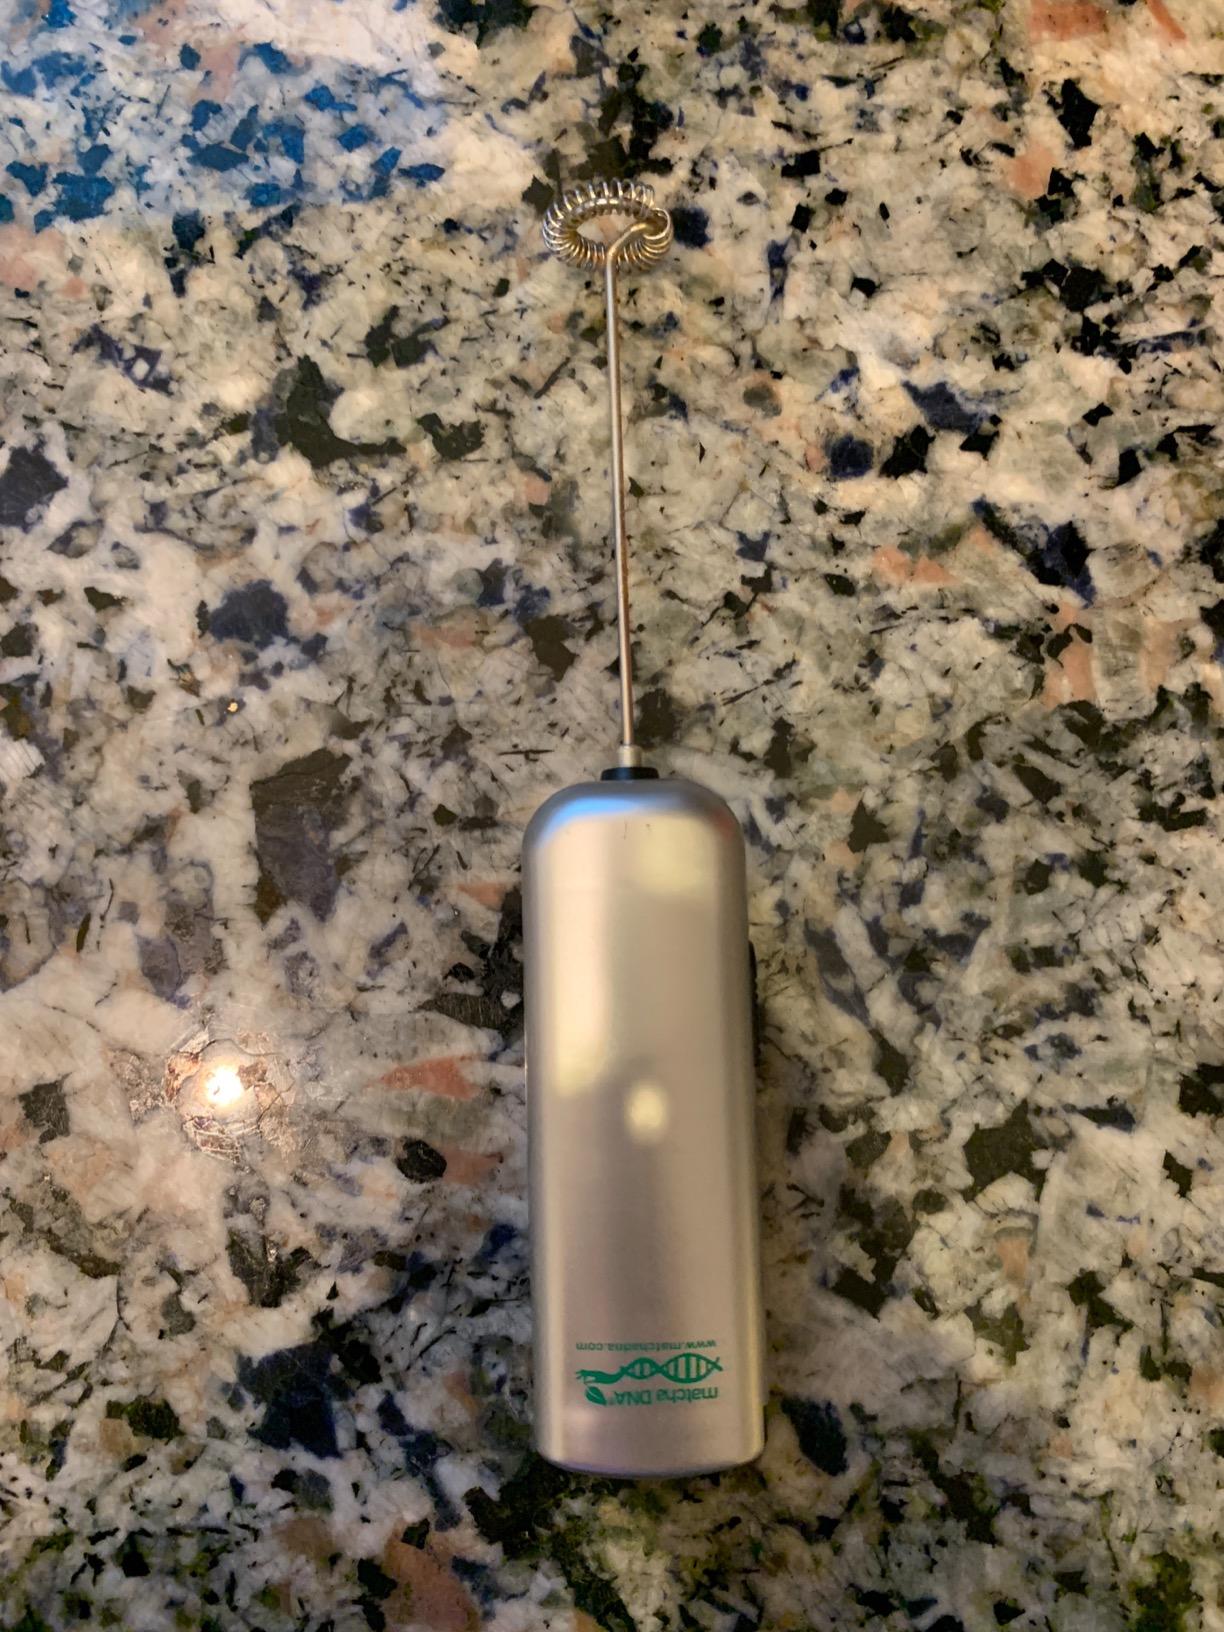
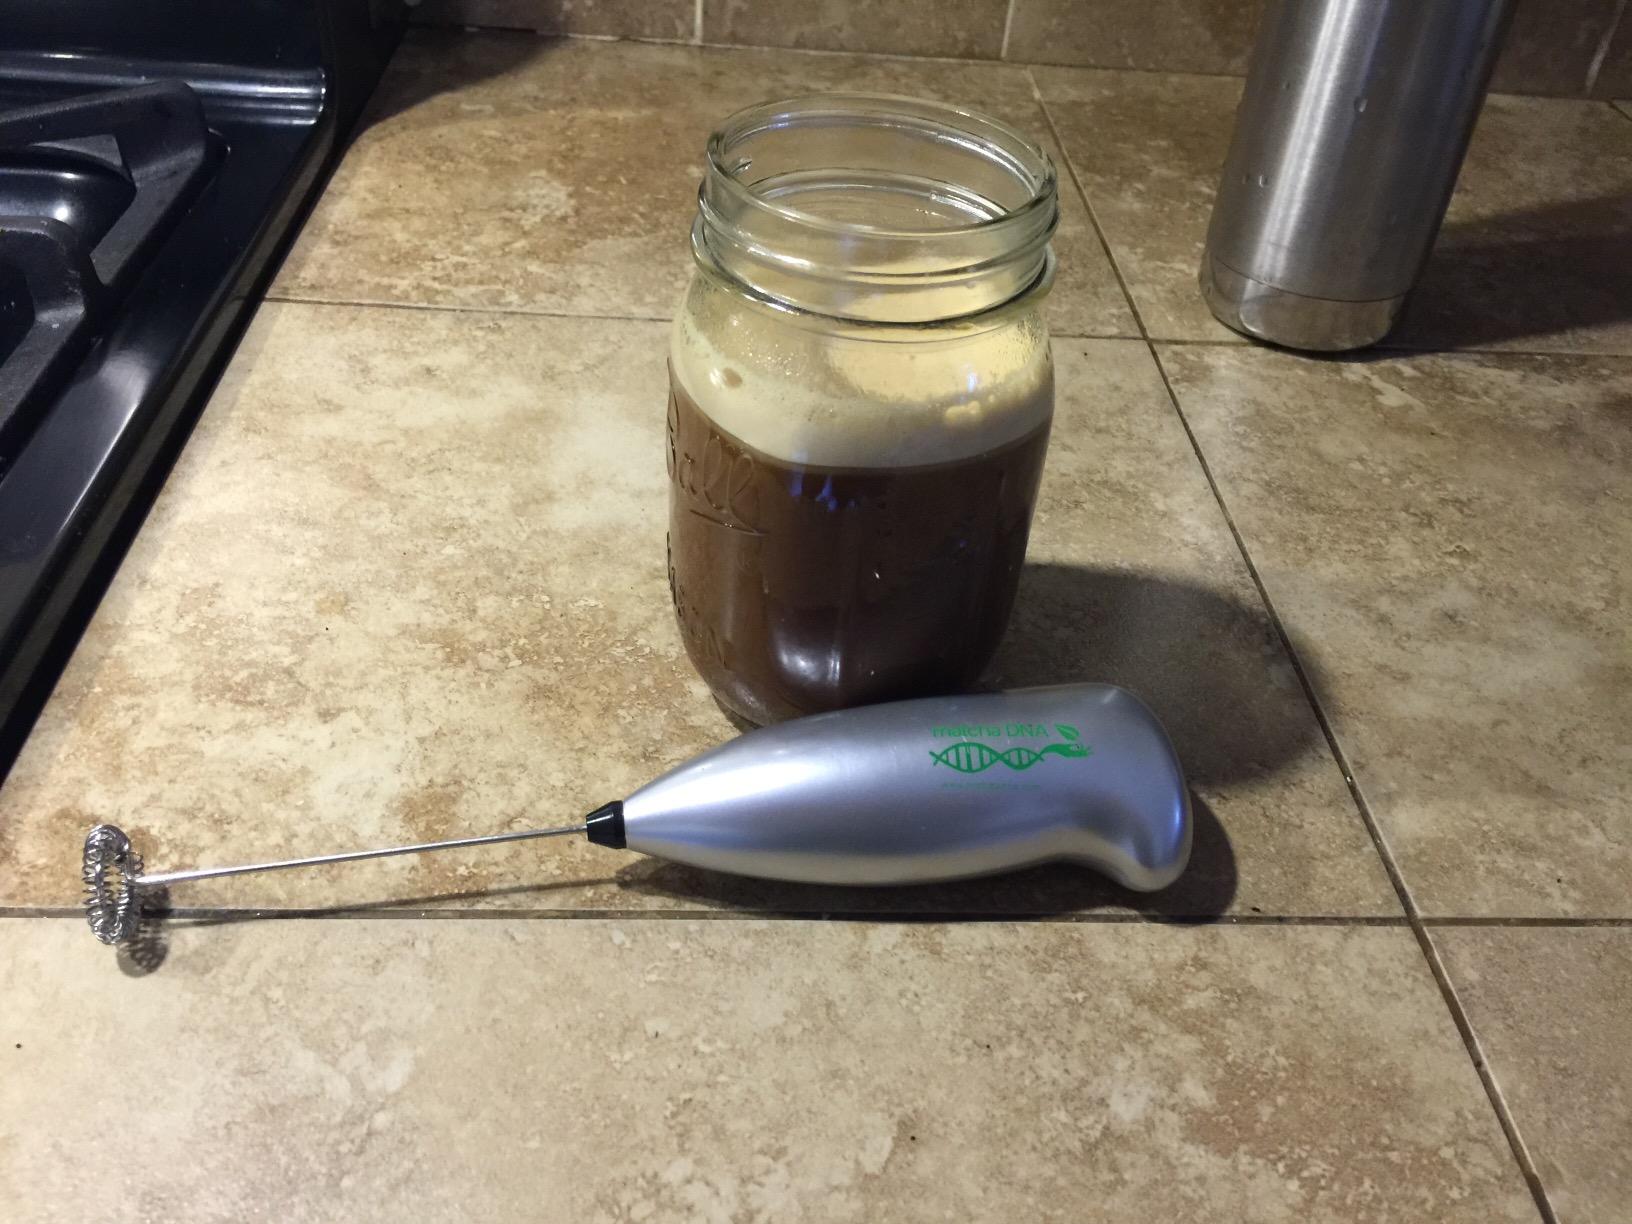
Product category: items_mixer
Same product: no